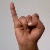
The image shows a hand gesture representing the letter 'I' in Indian Sign Language.